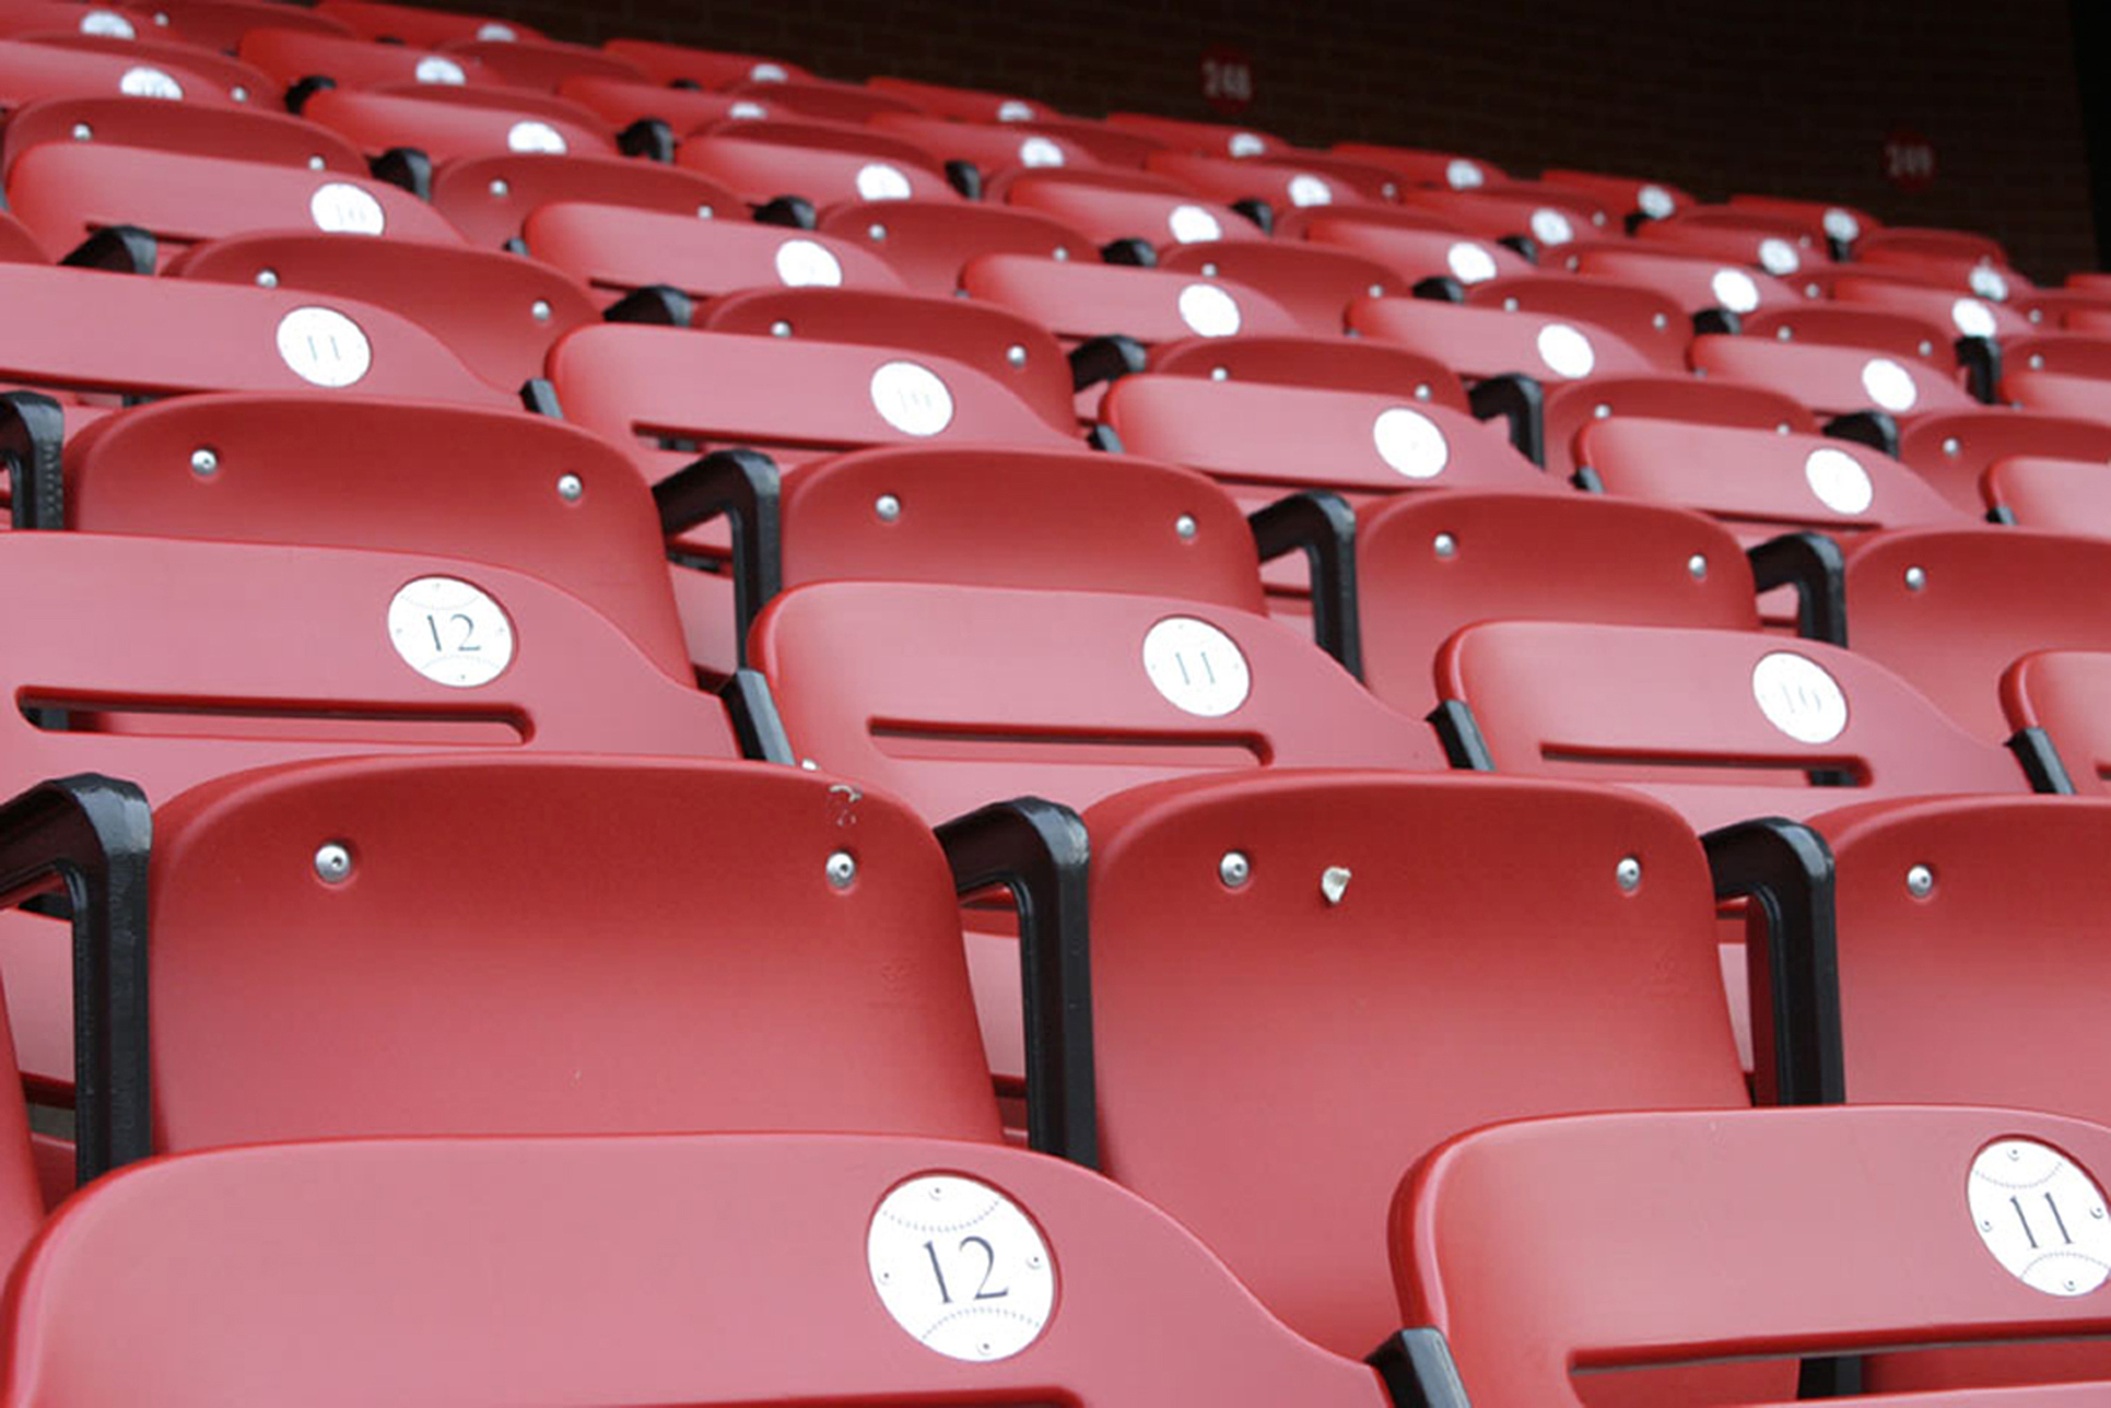
structure, game, auditorium, seating, red, empty, stadium, arena, design, sports, seats, event, movie theater, sport venue, stadium seating